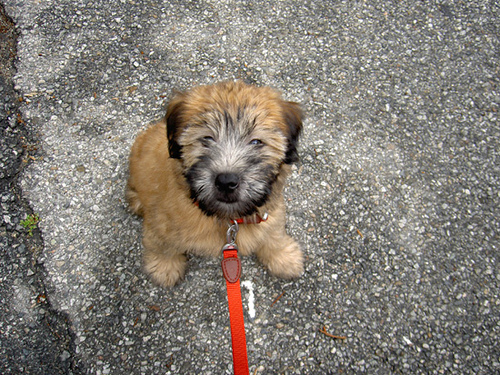
Breed: wheaten terrier